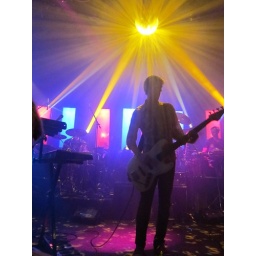
lotus performing at water street music hall in rochester.